Karolcik Building

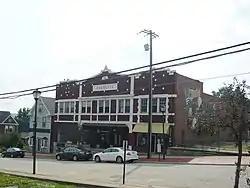
Karolcik Building, August 2011

The Karolcik Building, also known as the Perry Theater, is an historic American commercial and theater building that is located in Perryopolis, Fayette County, Pennsylvania.